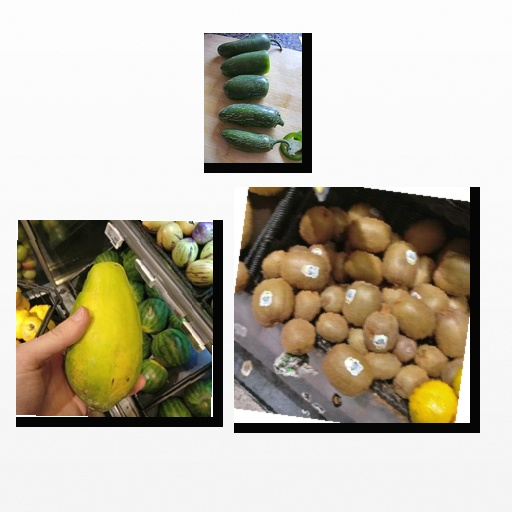
Food items: jalapeno, papaya, kiwi